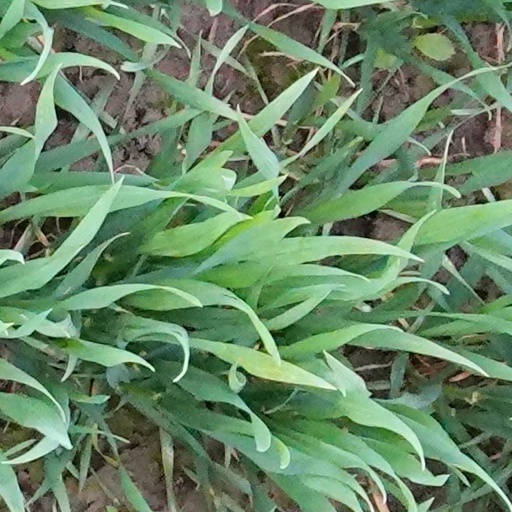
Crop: wheat